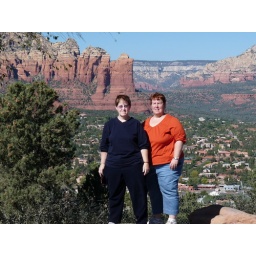
coffee pot rock in back ground.